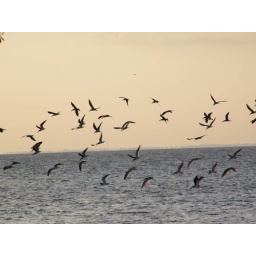
black skimmer flock flies above beach